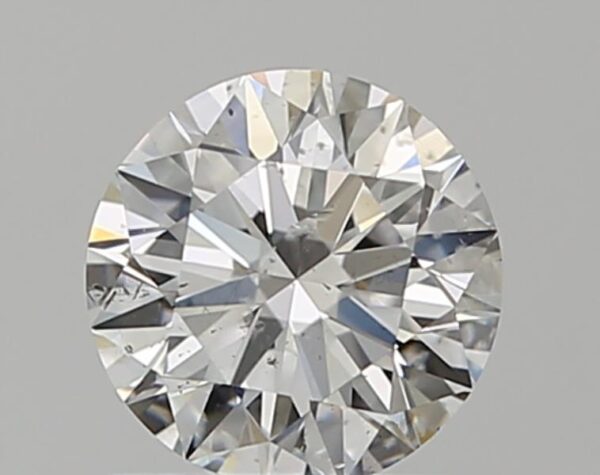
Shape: round
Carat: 0.7
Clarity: SI2
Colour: H
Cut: EX
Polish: EX
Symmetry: EX
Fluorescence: F
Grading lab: GIA
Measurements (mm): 5.66 x 5.7 x 3.51